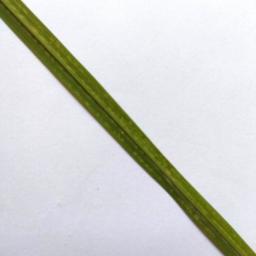
Label: Rice___Healthy